Banksia sphaerocarpa

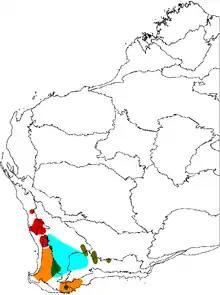
Map of Western Australia, showing ranges of five varieties of Banksia sphaerocarpa, all concentrated in the southwest corner of the continent

"Banksia sphaerocarpa" is distributed widely across southwestern Western Australia—from Eneabba in the north, south to the Whicher Range, Nannup, Albany and Jerramungup, and eastwards to the vicinity of Hyden. It is mainly found on sandy soils in flat or gently sloped areas in shrubland, mallee or open woodland.